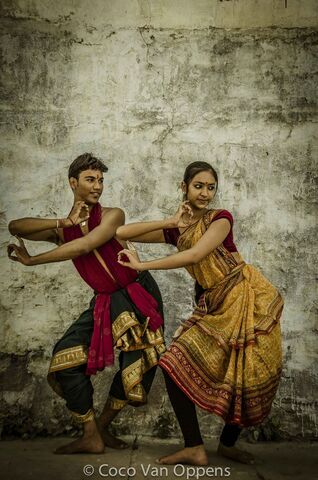
Dance form: odissi